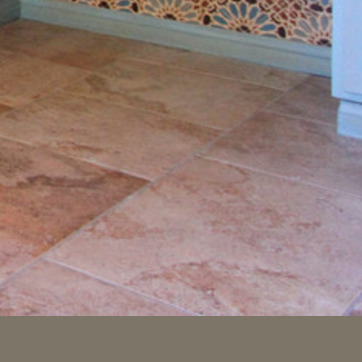
Material: tile